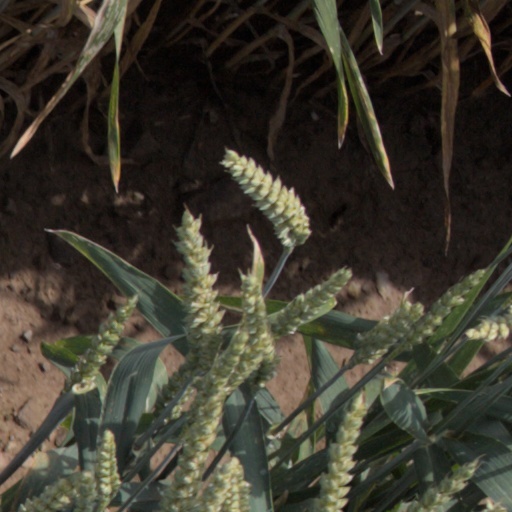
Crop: wheat